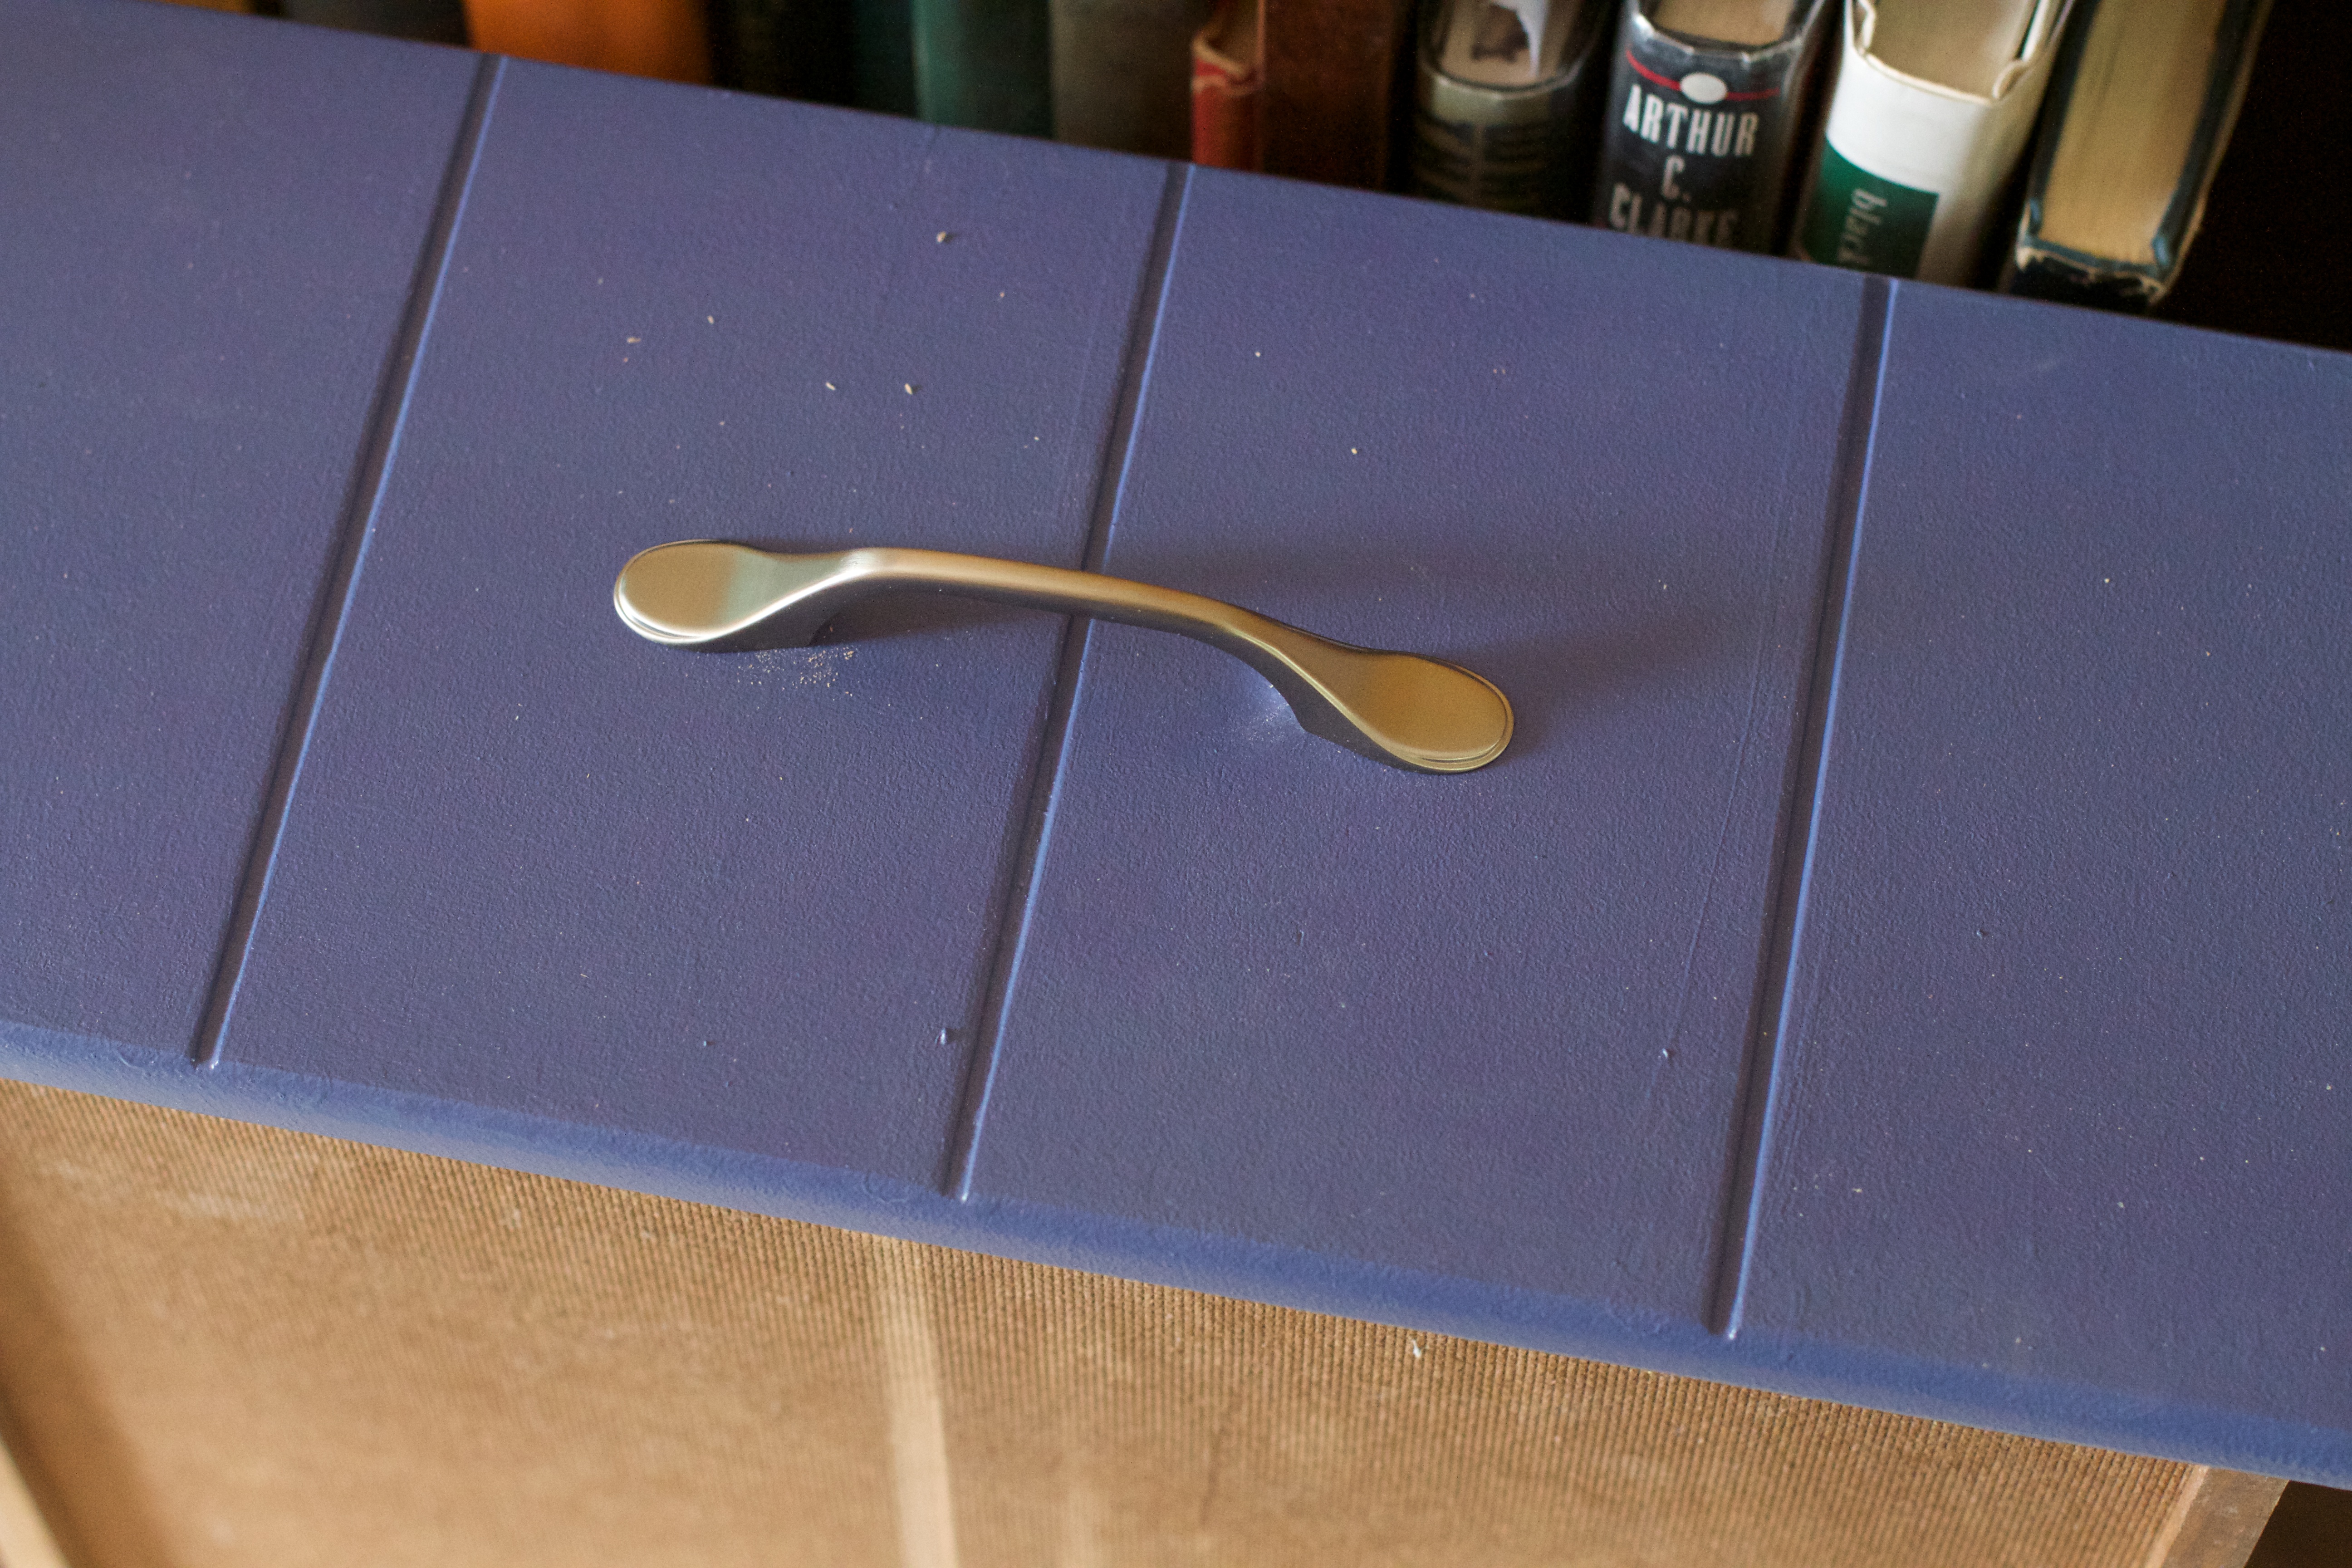
table, wood, guitar, glass, furniture